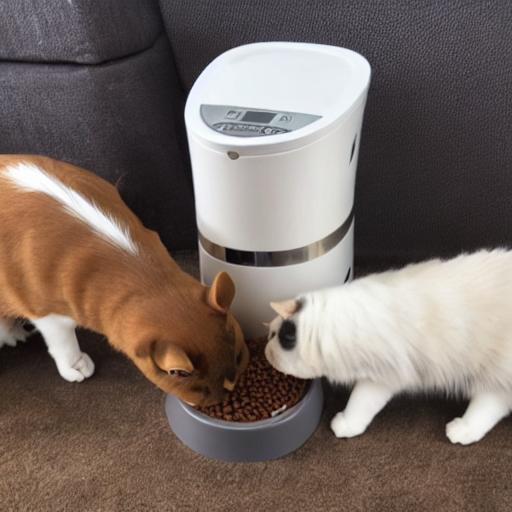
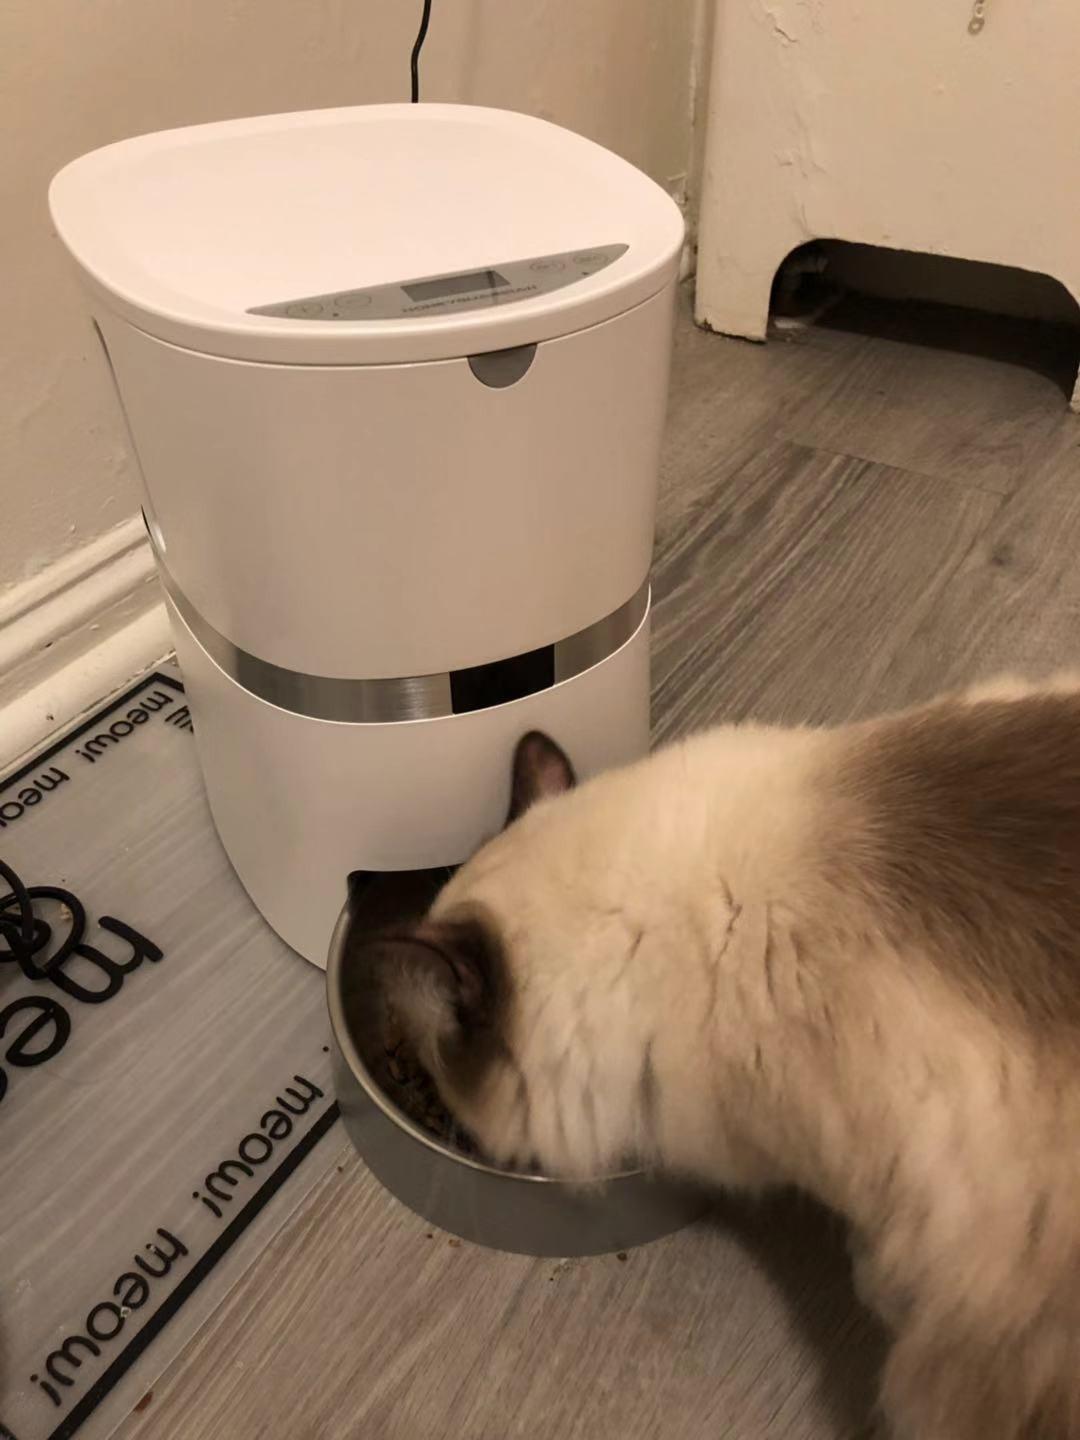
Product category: items_feeder
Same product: no